Wallerawang

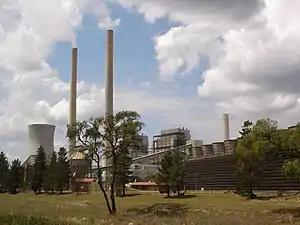
Wallerawang Power Station built 1957

A proposal for a new power station specifically designed to use the lower grade coal of the area was approved in 1950. Built beside the Coxs River, the site was determined in April 1950 with construction commencing properly in November 1951. It was declared open in 1957.